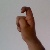
The image shows a hand gesture representing the letter 'X' in Indian Sign Language.